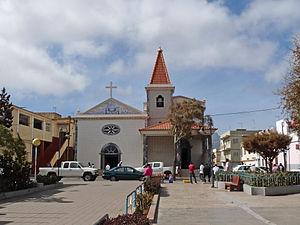
Igreja de Nossa Senhora de Fátima à Assomada (île de Santiago, Cap-Vert)
Assomada est une ville au centre de l’île de Santiago, au Cap-Vert. C'est le siège de la municipalité de Santa Catarina. Le 13 mai 2001, la localité a accédé au statut de ville.